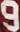
Number: 9